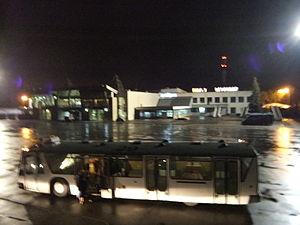
L'aéroport international Strigino est un aéroport international desservant la ville de Nijni Novgorod, en Russie. Il est situé en dehors de la ville, dans le District d'Avtozavodsky, à 14 km au sud-ouest du centre-ville. C'est le principal aéroport de l'Oblast de Nijni Novgorod.